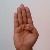
The image shows a hand gesture representing the letter 'B' in Indian Sign Language.